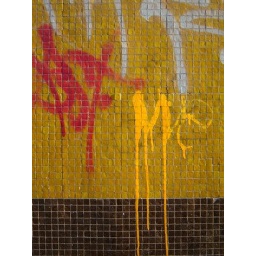
graffiti on a wall in kensington, next to the posters for hot asian girls and a punk open mic night.